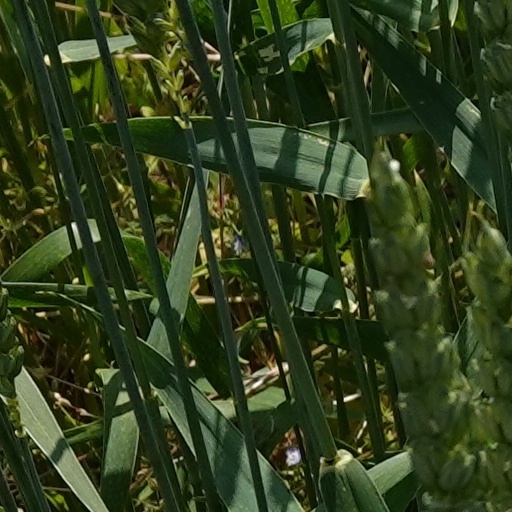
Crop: wheat